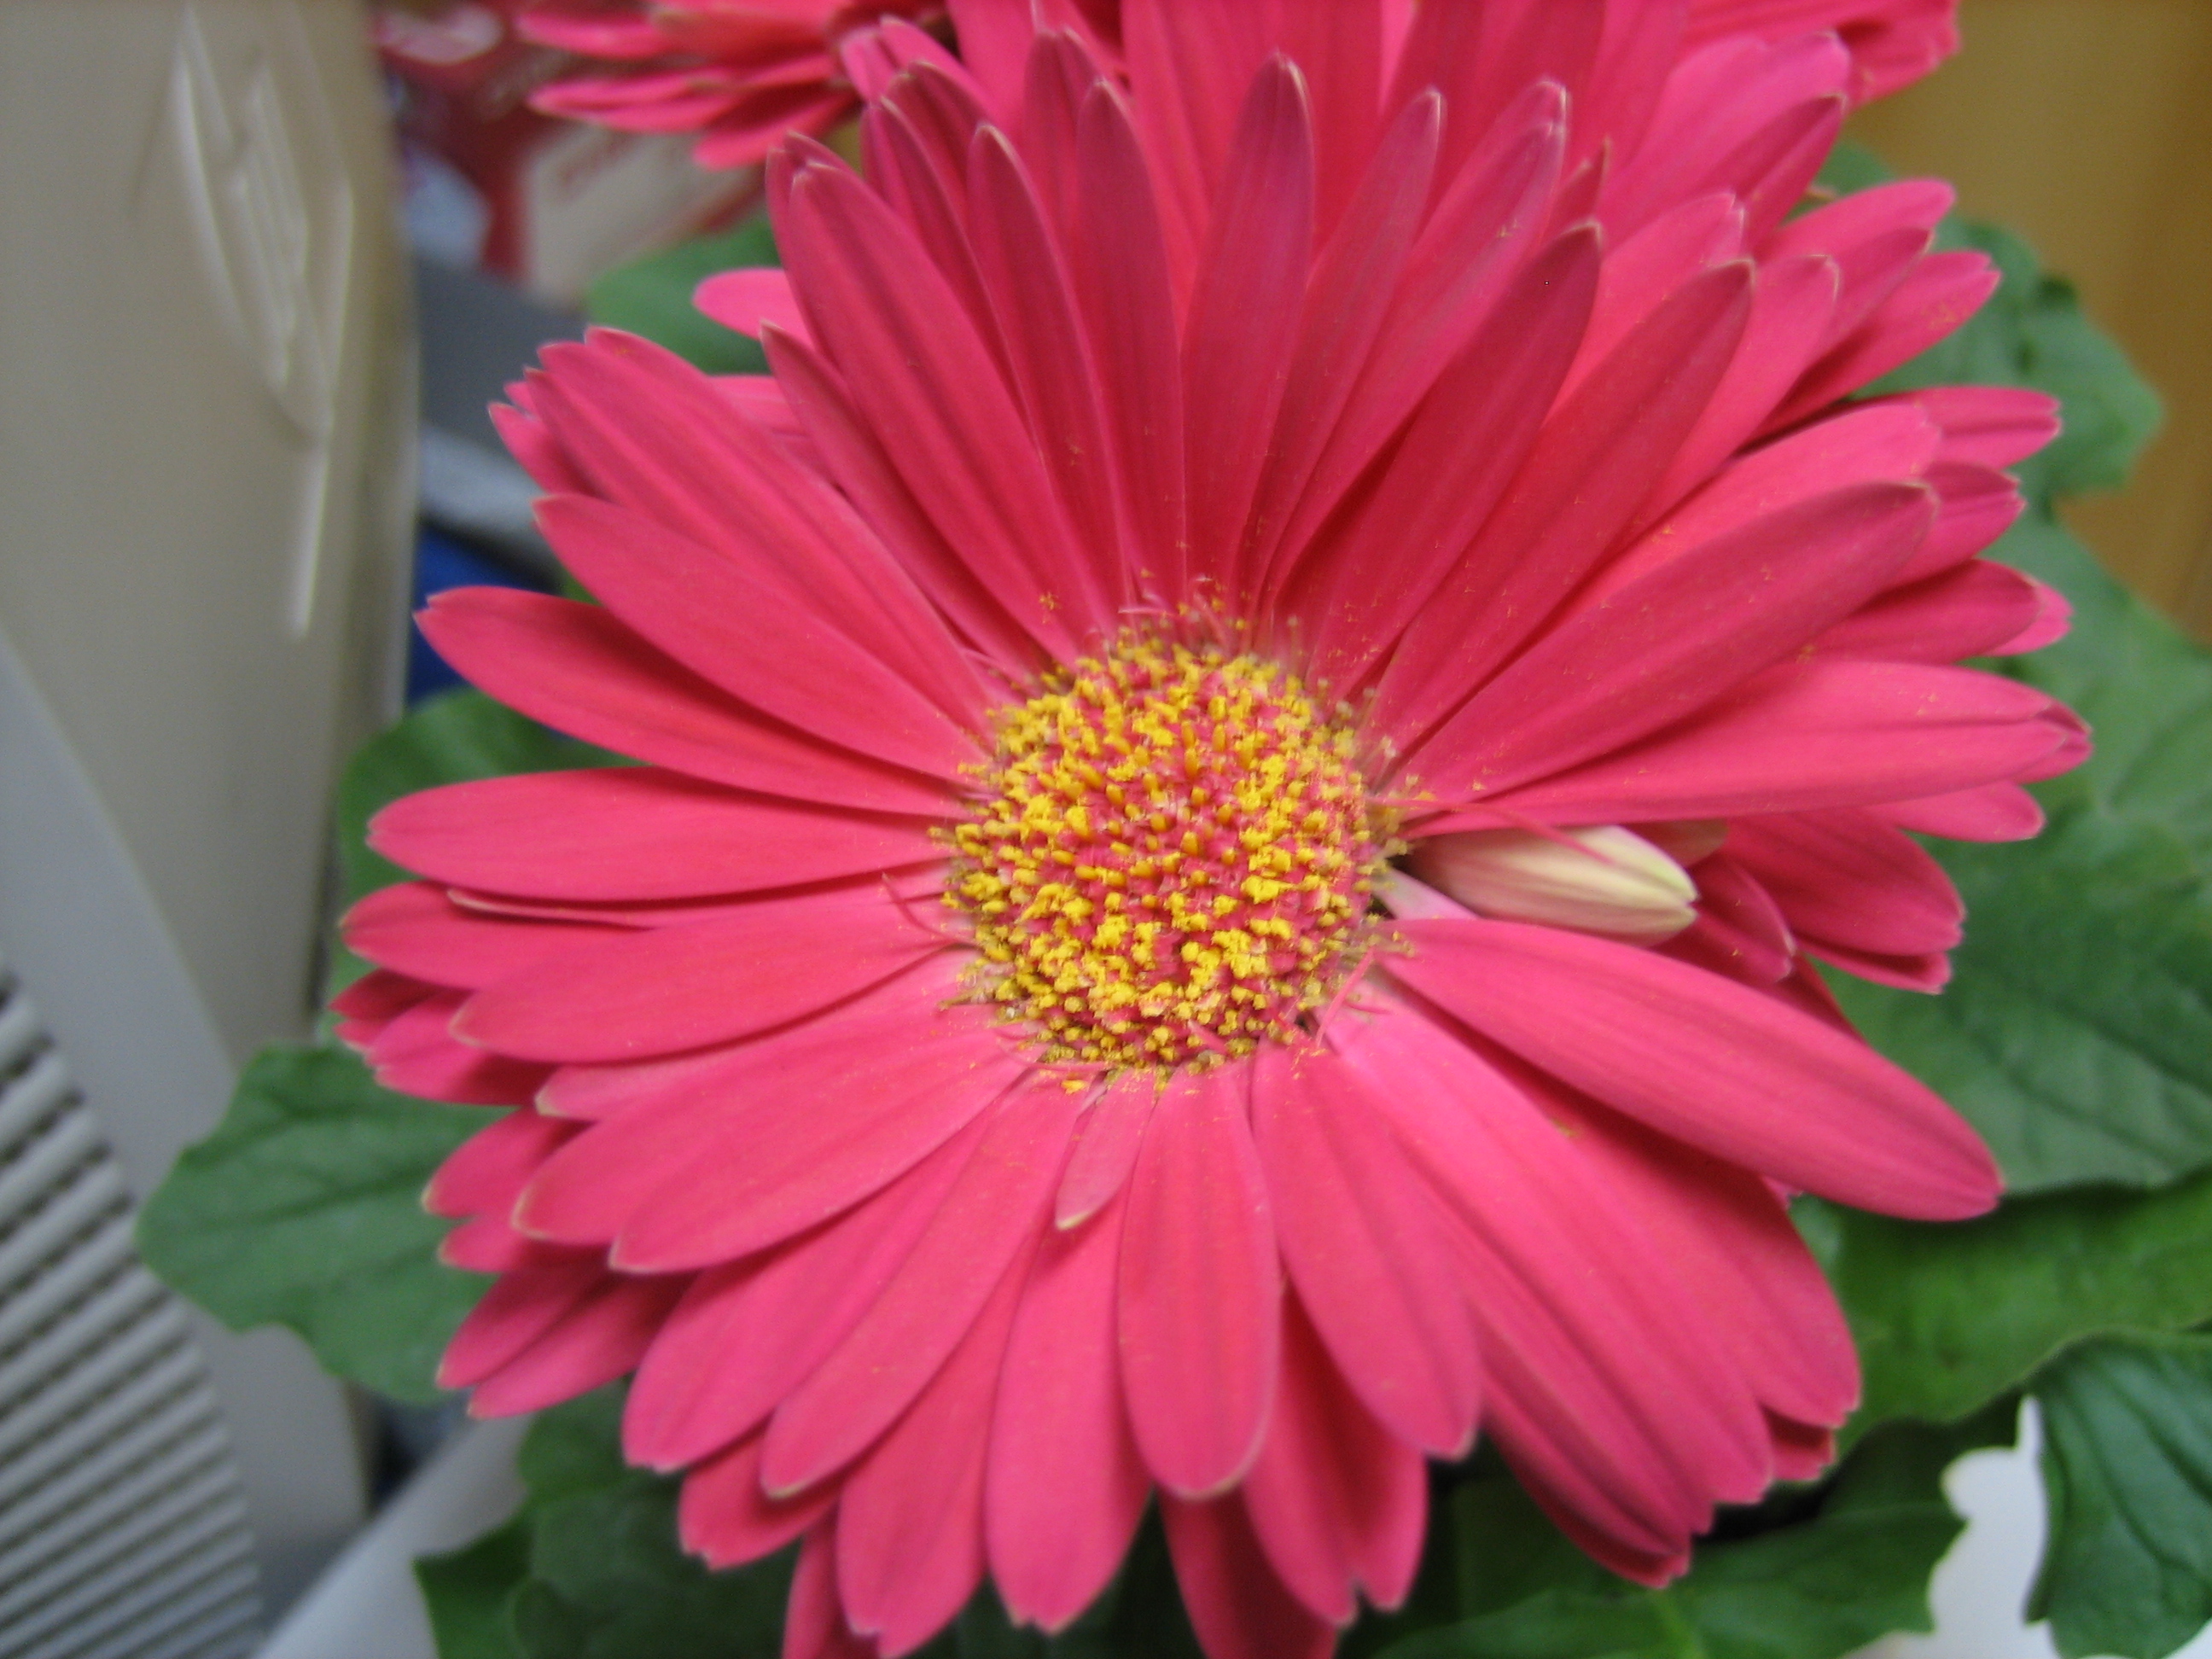
nature, flower, flowering plant, barberton daisy, petal, gerbera, plant, pink, floral design, china aster, floristry, cut flowers, annual plant, artificial flower, daisy family, marguerite daisy, aster, daisy, flower arranging, herbaceous plant